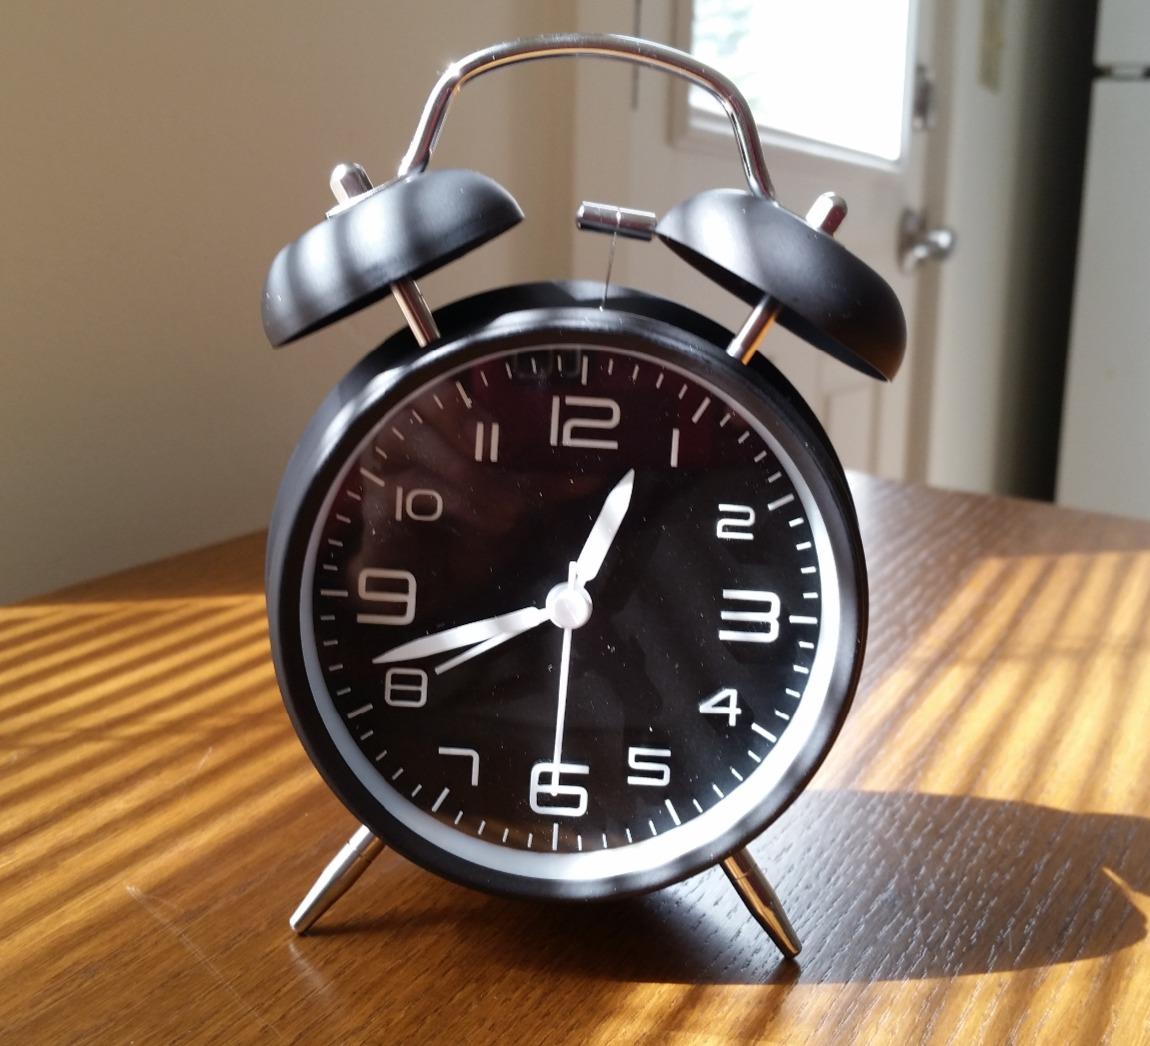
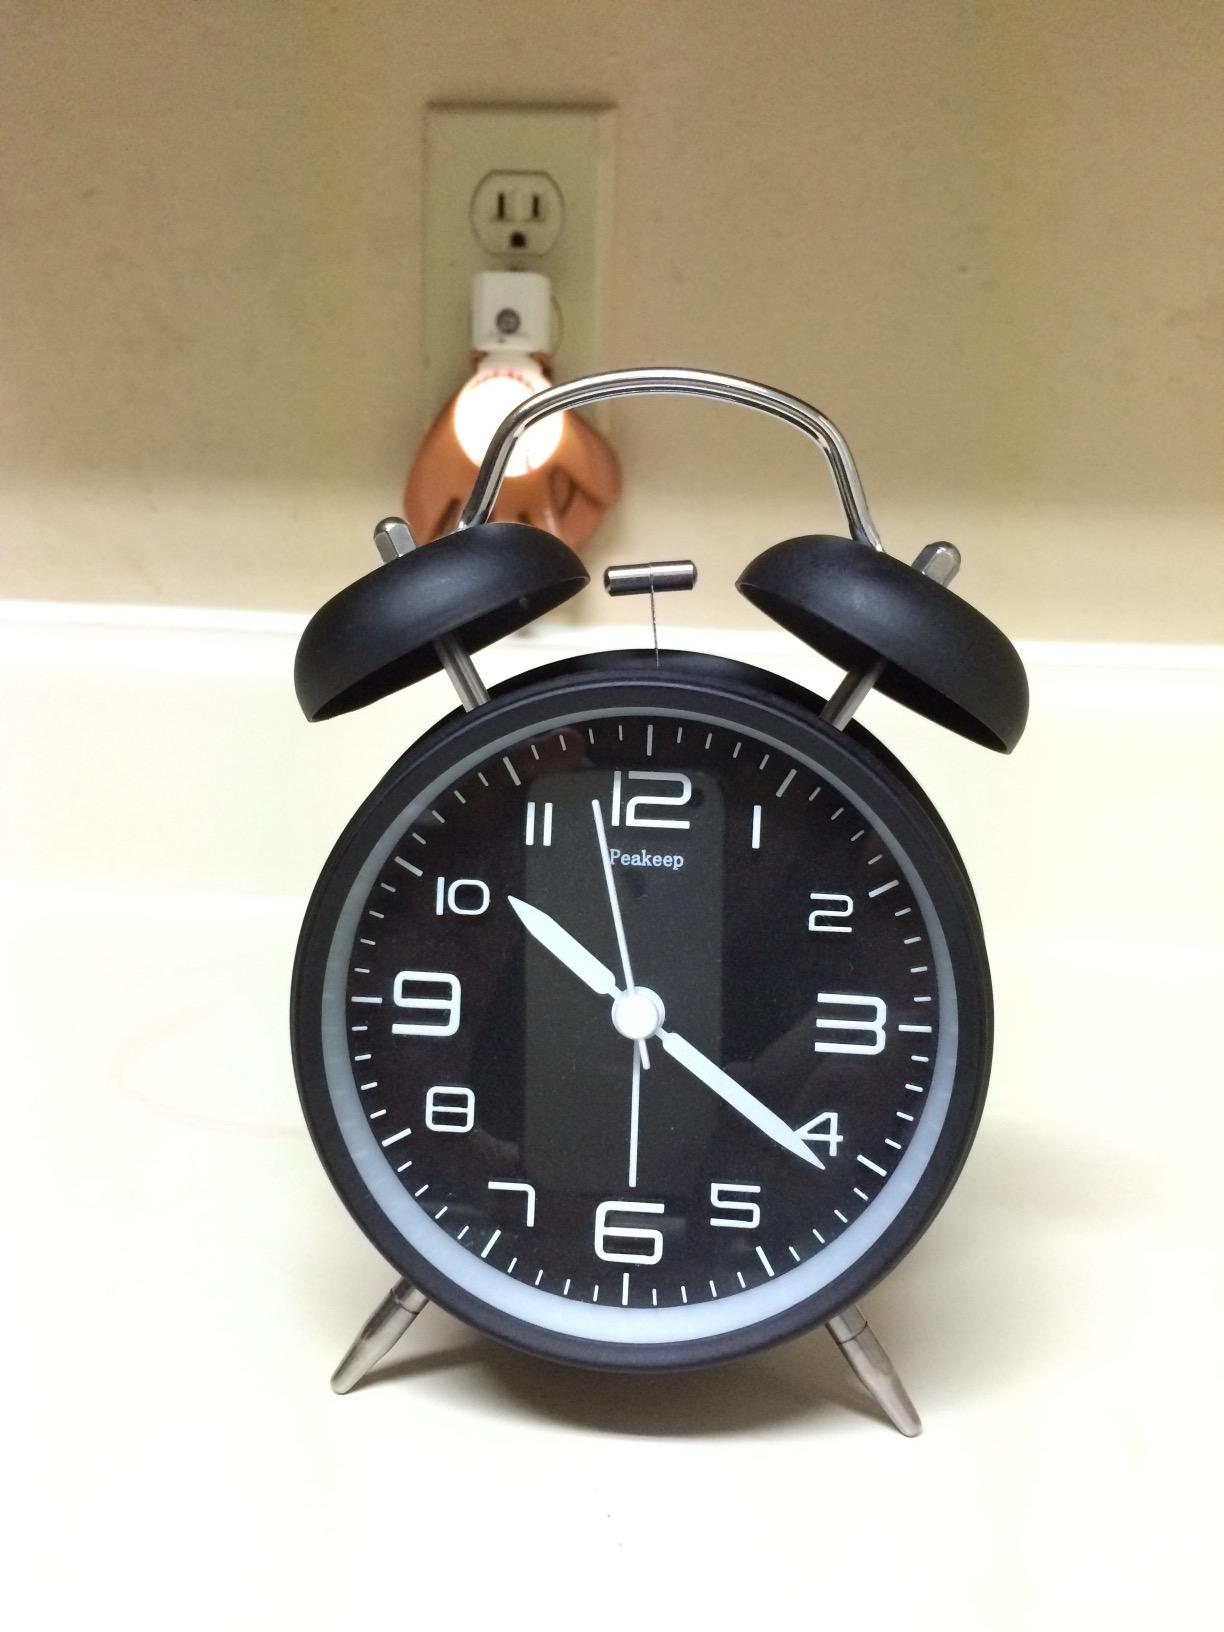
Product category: clock
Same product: yes